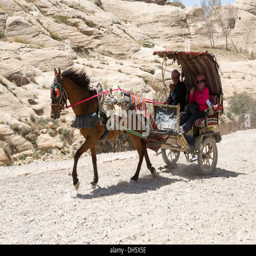
horse leading a carriage at the old city of tourist attraction